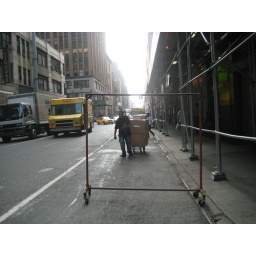
wish i shot it in black and white and with film instead of a digital p and s.